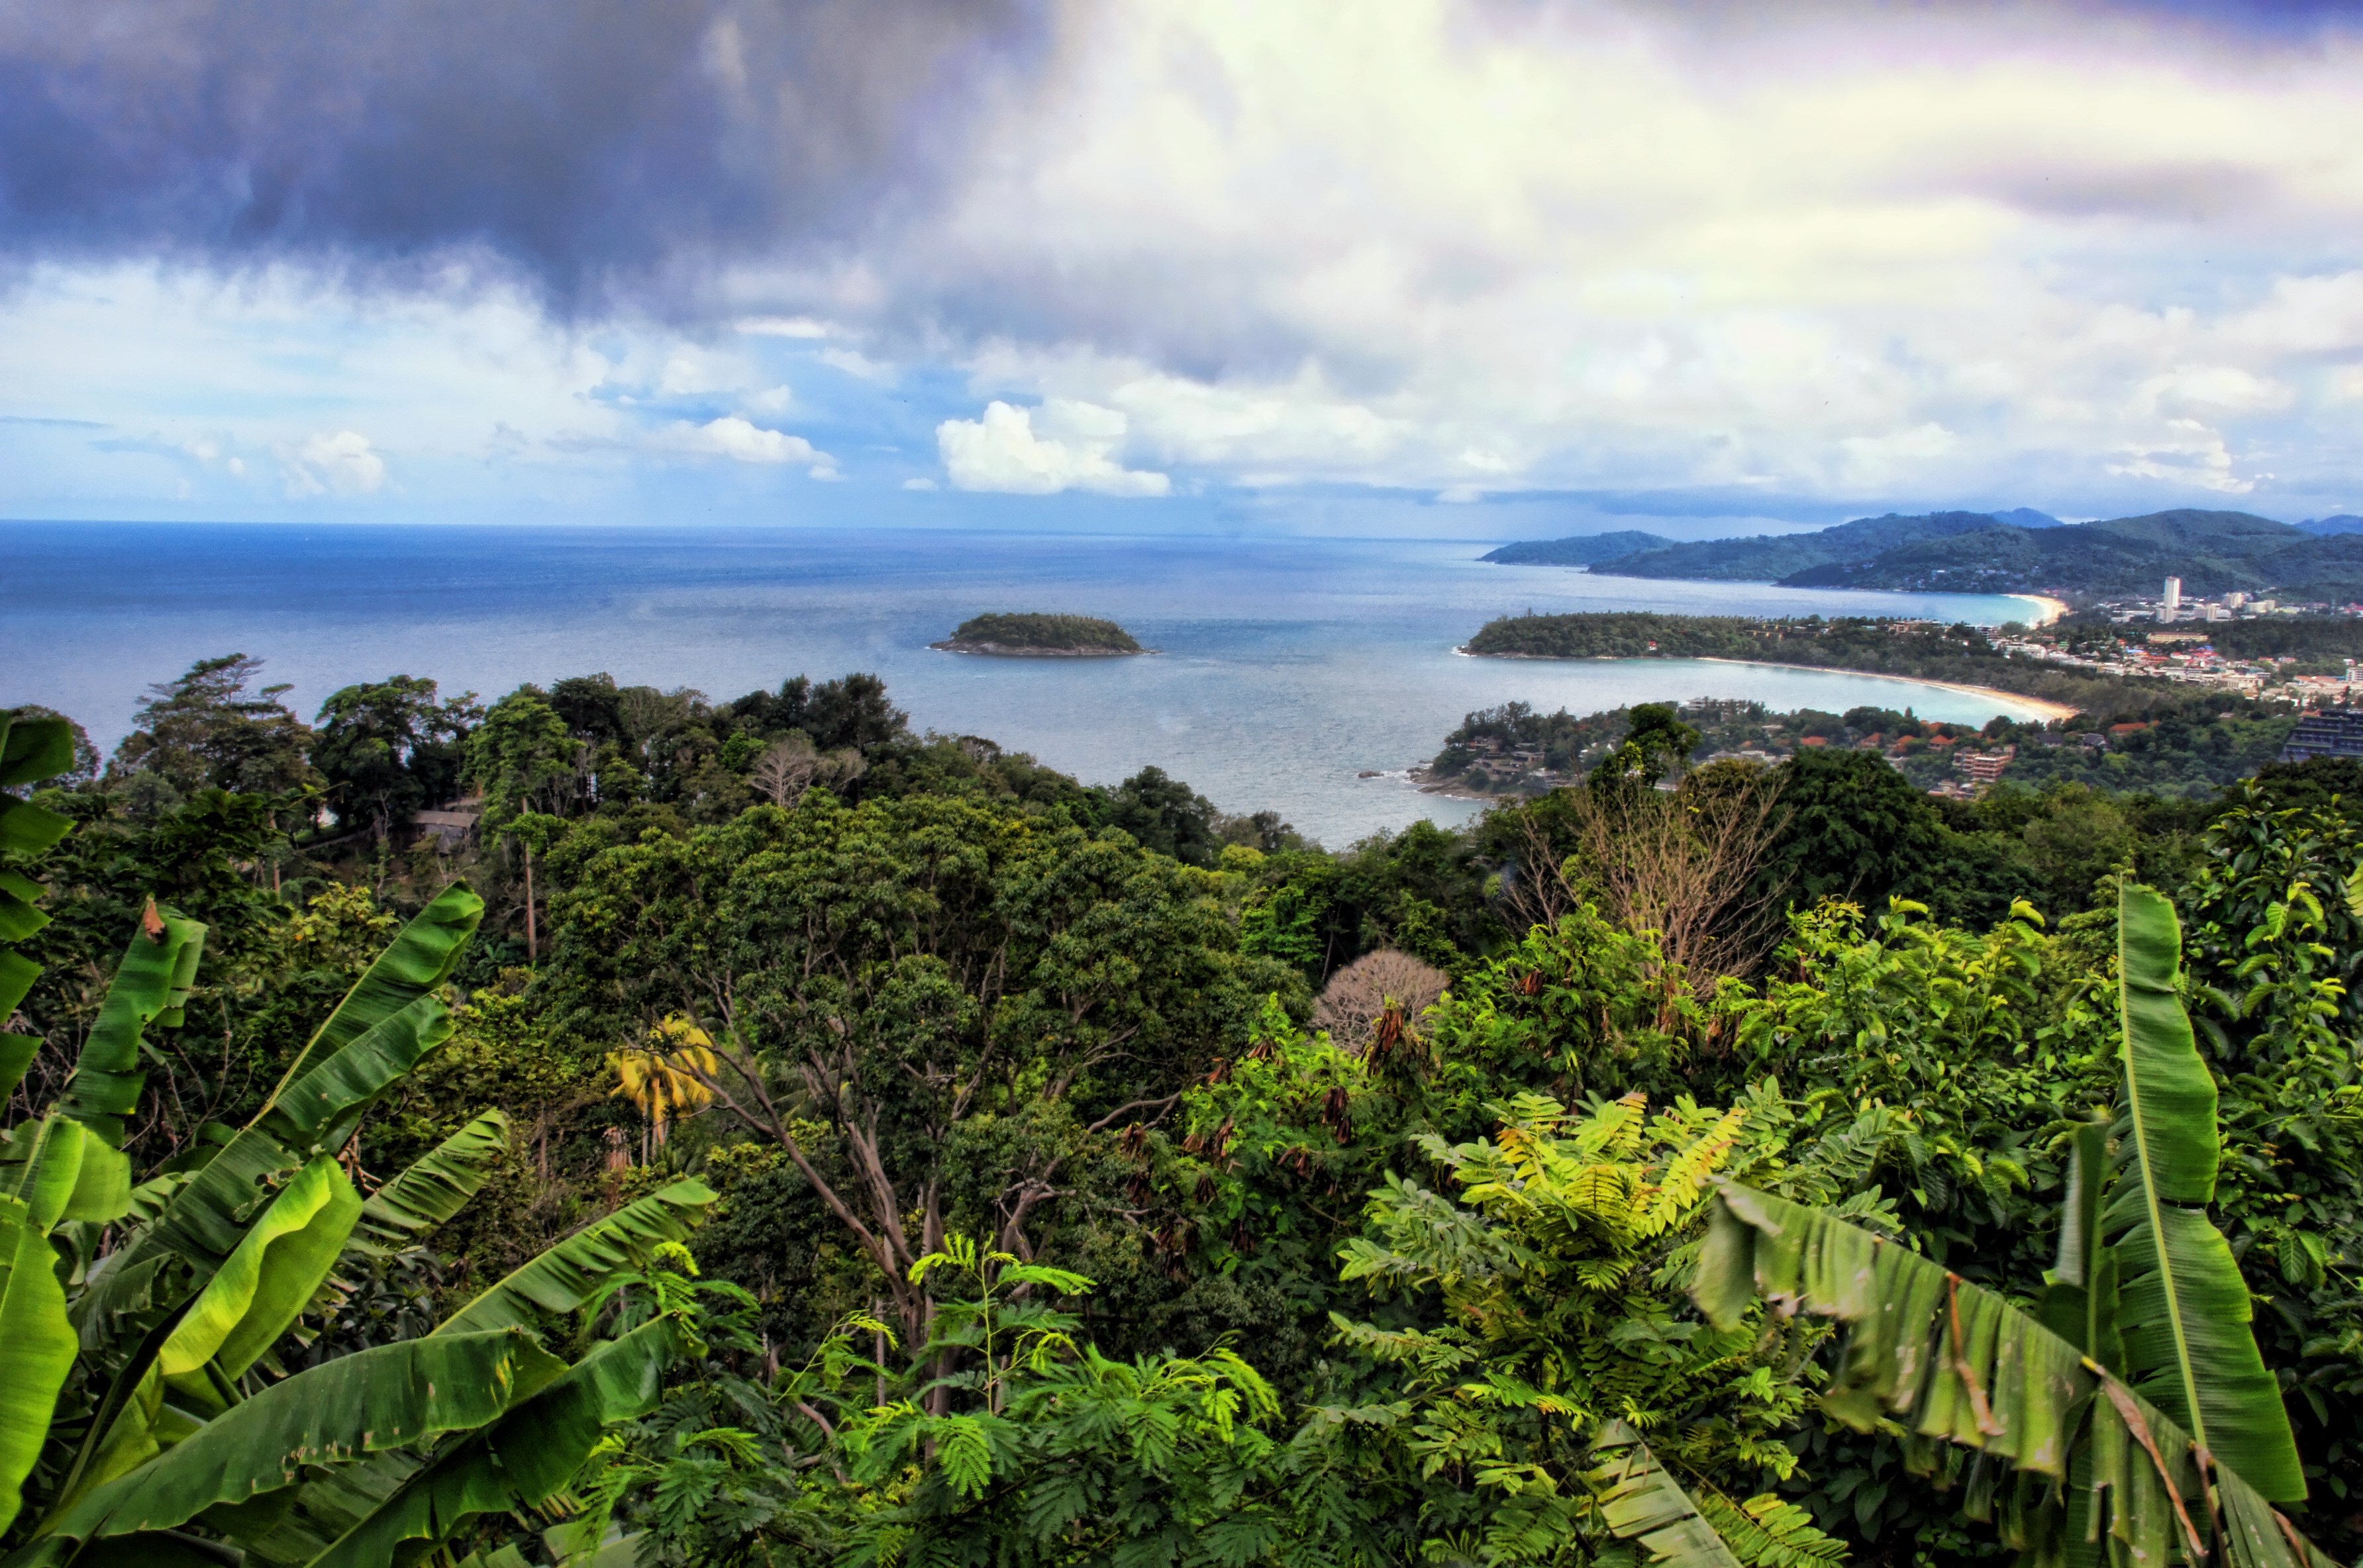
landscape, sea, coast, tree, nature, forest, rock, ocean, cloud, plant, hill, flower, jungle, bay, asia, thailand, body of water, vegetation, rainforest, caribbean, habitat, mood, tropics, sea island, geographical feature, arecales